Gentofte

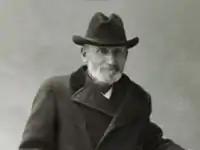
Carl Ludvig Ibsen

The entire area was acquired by Foreign Minister Johann Hartwig Ernst von Bernstorff in 1752 and his new Bernstorff Palace was completed in 1765. Bernstorffsvej, a new road linking Lyngby Kongevej with the palace, opened in 1770.